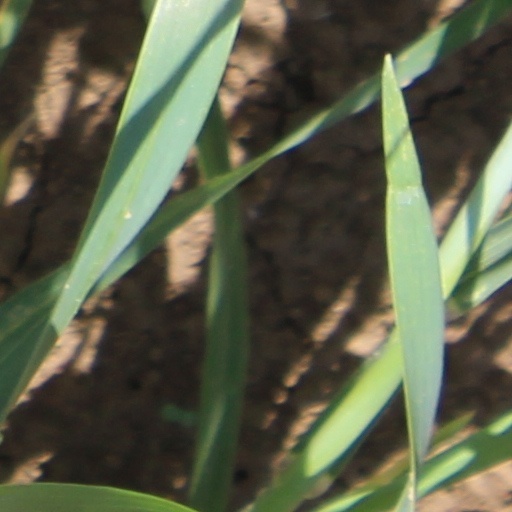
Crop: wheat